IRR Southern Line

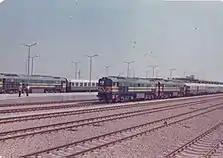
Samawa Railway Station prior to the Gulf War

The construction of a high-speed line was discussed in 2011, but not pursued further. In 2023, it was discussed again. The line was first announced by Thierry Mariani, a French junior transport minister, at the 2011 Paris Air Show on 24 June 2011. He said that French company Alstom and the Iraqi government had signed a memorandum of understanding (MOU) regarding a contract to build the proposed line and that Alstom would conduct exclusive talks with the Iraqi government for a year.